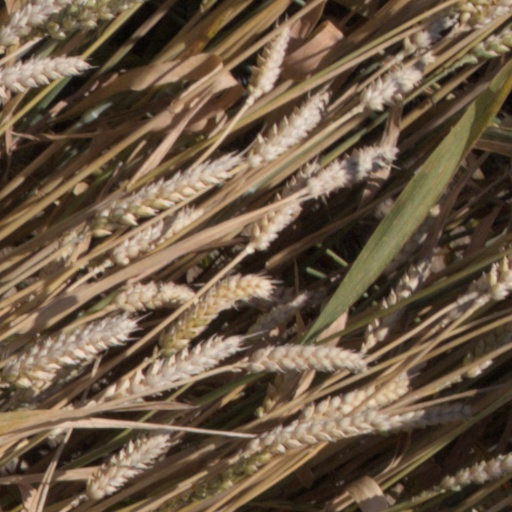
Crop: wheat